Great storm of 1987

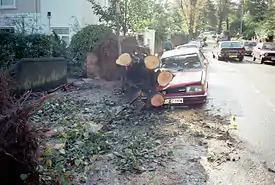
Storm damage in London

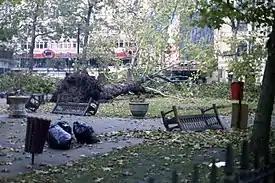
Fallen tree and upturned benches in London's Leicester Square

The storm made landfall in Cornwall, and tracked north-east towards Devon and then over the Midlands, going out to sea via The Wash. The strongest gusts, of up to , were recorded along the south-eastern edge of the storm, hitting mainly Berkshire, Hampshire, Sussex, Essex, and Kent. The Royal Sovereign lighthouse off Eastbourne recorded the highest hourly-mean wind speed in the UK on its instruments at . The counties of Dorset and Surrey were also heavily affected.